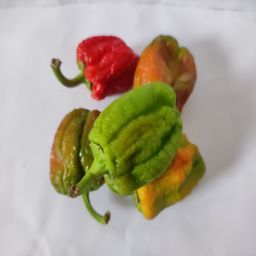
Crop: Bell Pepper
Quality: Old